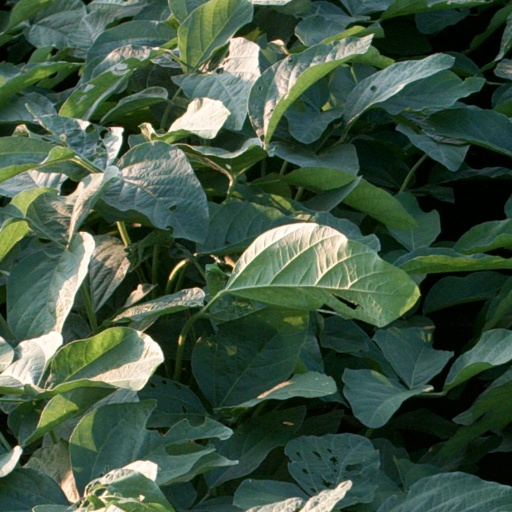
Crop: soybean